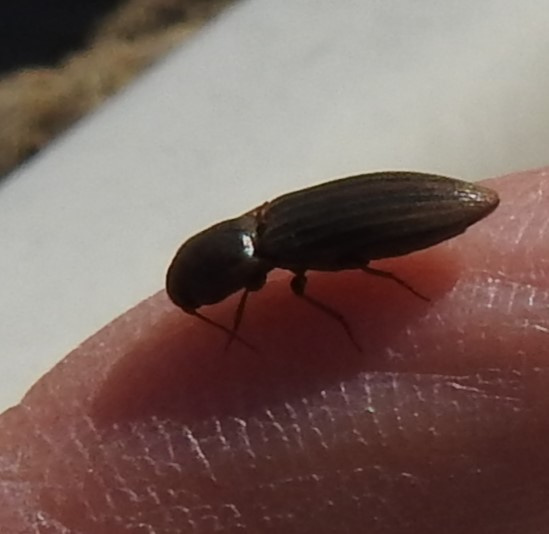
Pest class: clickbeetles_wireworms